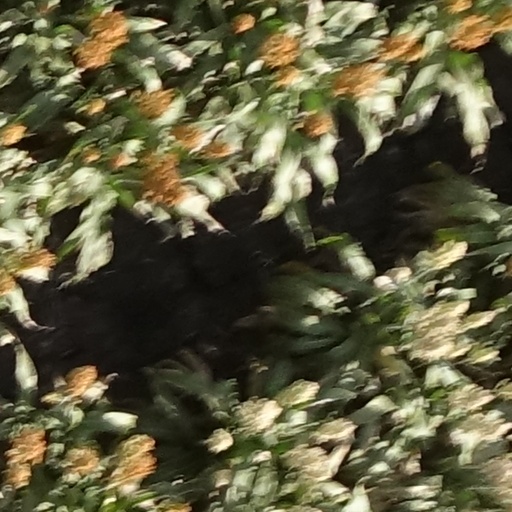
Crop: sorghum